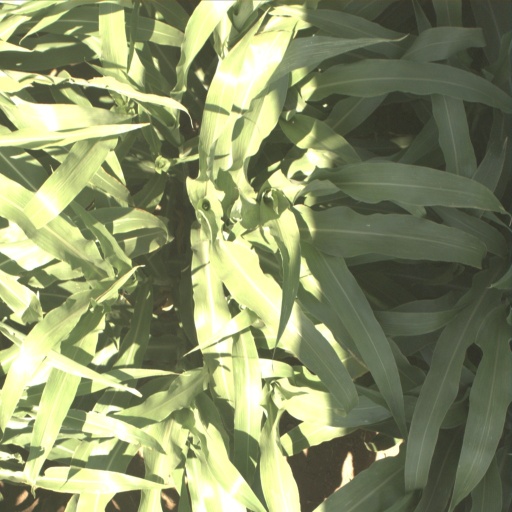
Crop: sorghum